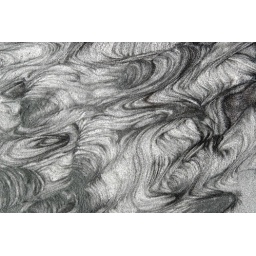
Kangerlussuaq, Greenland, flow patterns in the river sand